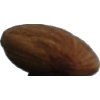
Label: Almonds 1